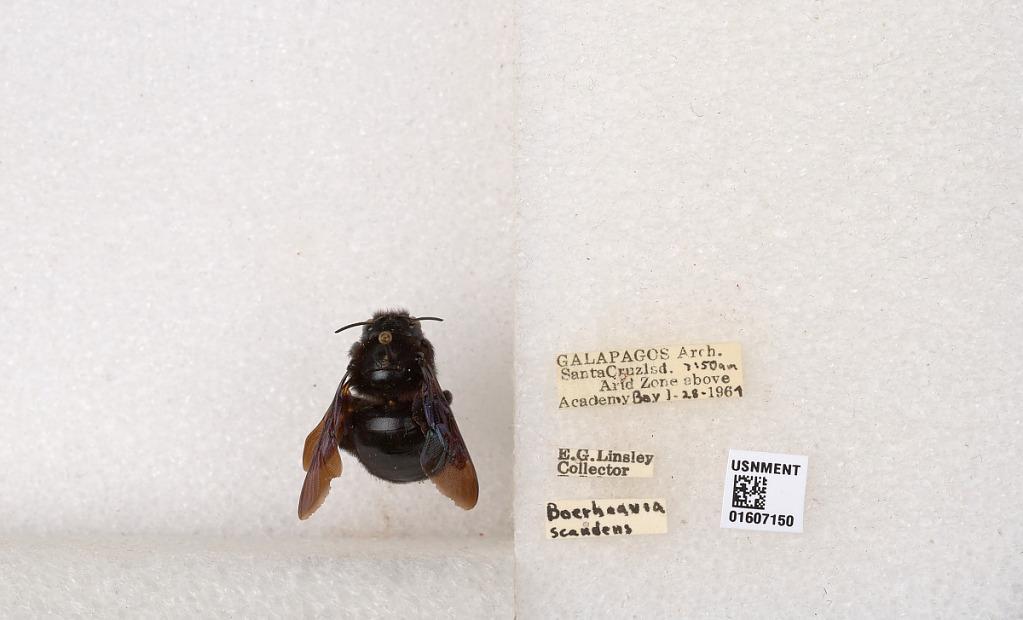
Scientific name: Xylocopa (Neoxylocopa) darwini Cockerell
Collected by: E. Linsley
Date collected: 1967-1-28
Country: Ecuador
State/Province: Galapagos
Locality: Santa Cruz Isd., Arid Zone above Academy Bay
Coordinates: -0.737449, -90.3044